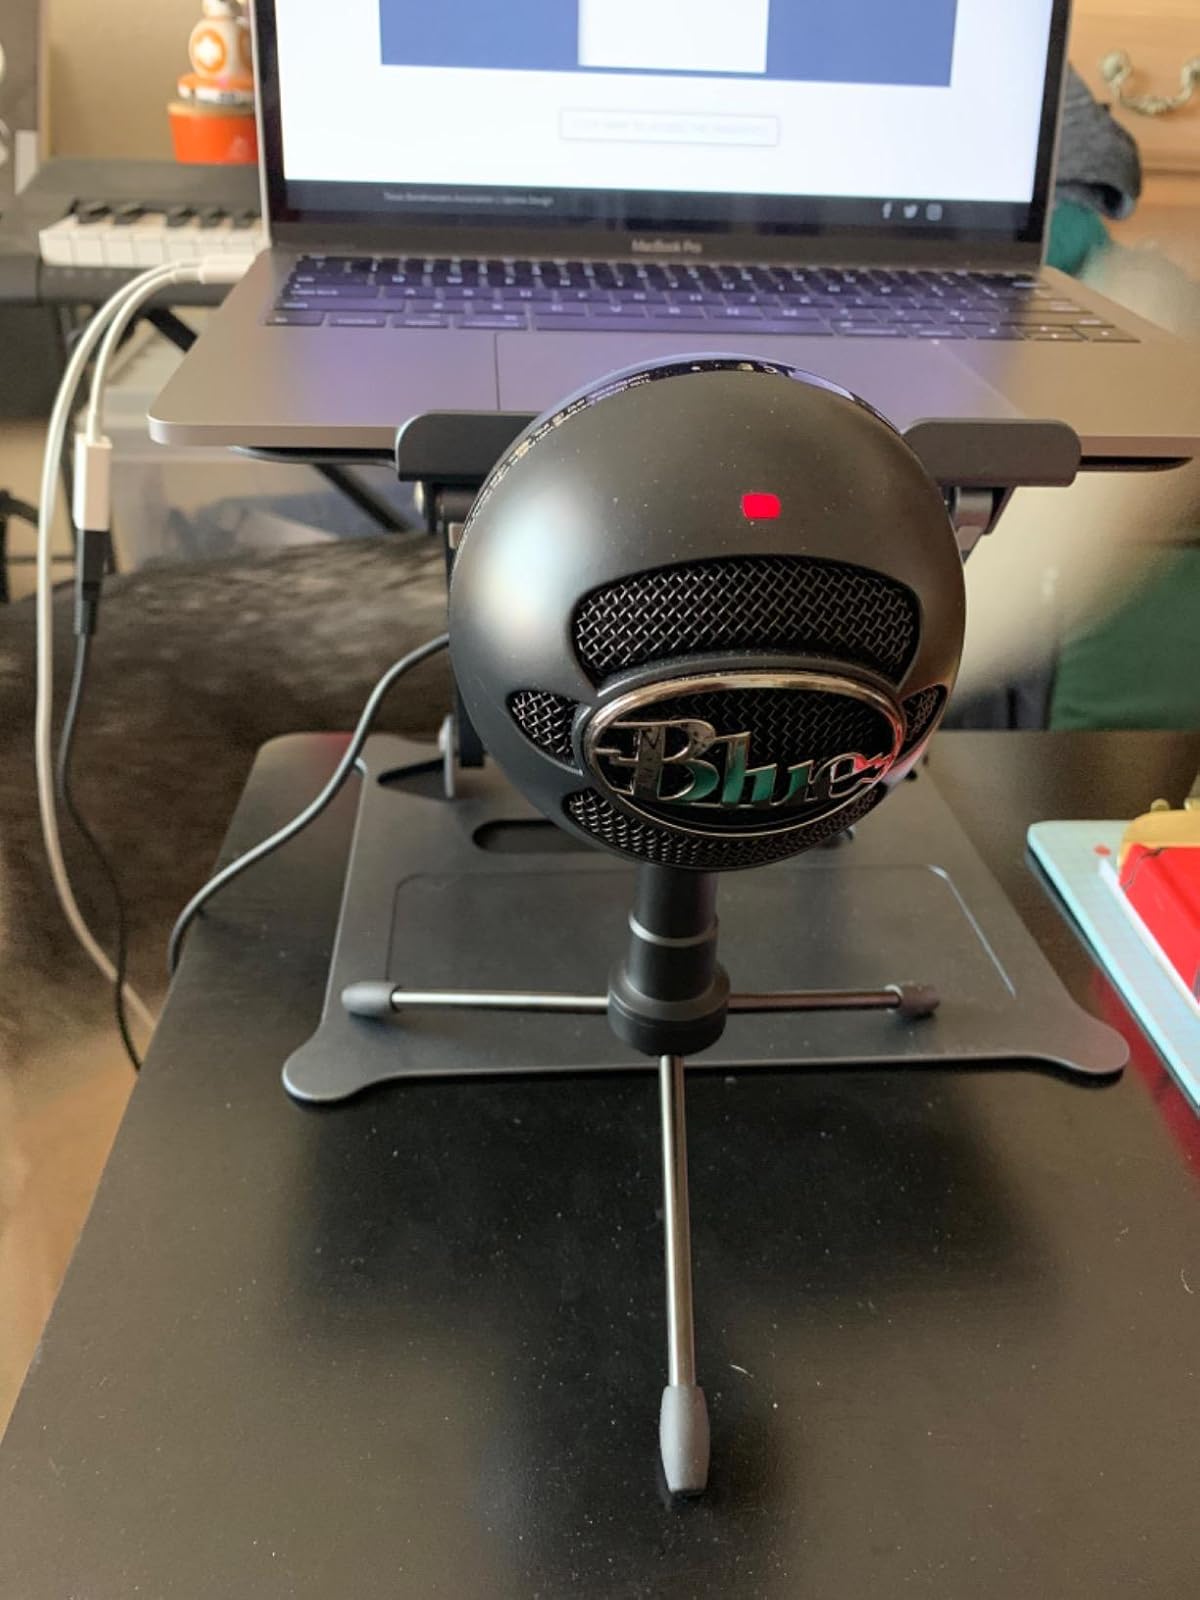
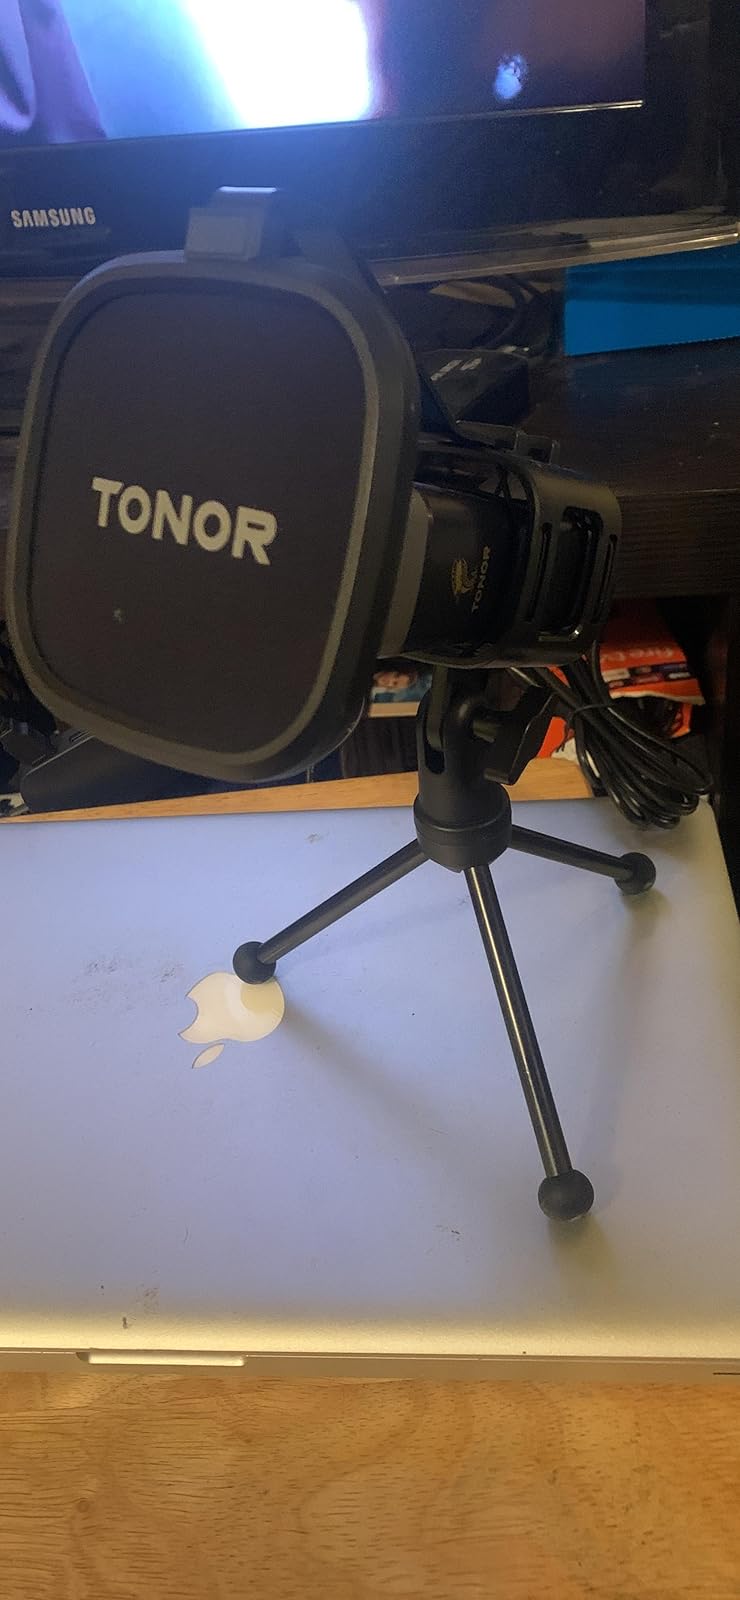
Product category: microphone
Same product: no